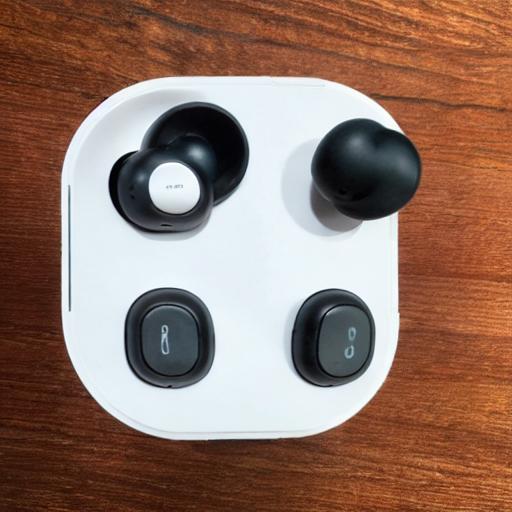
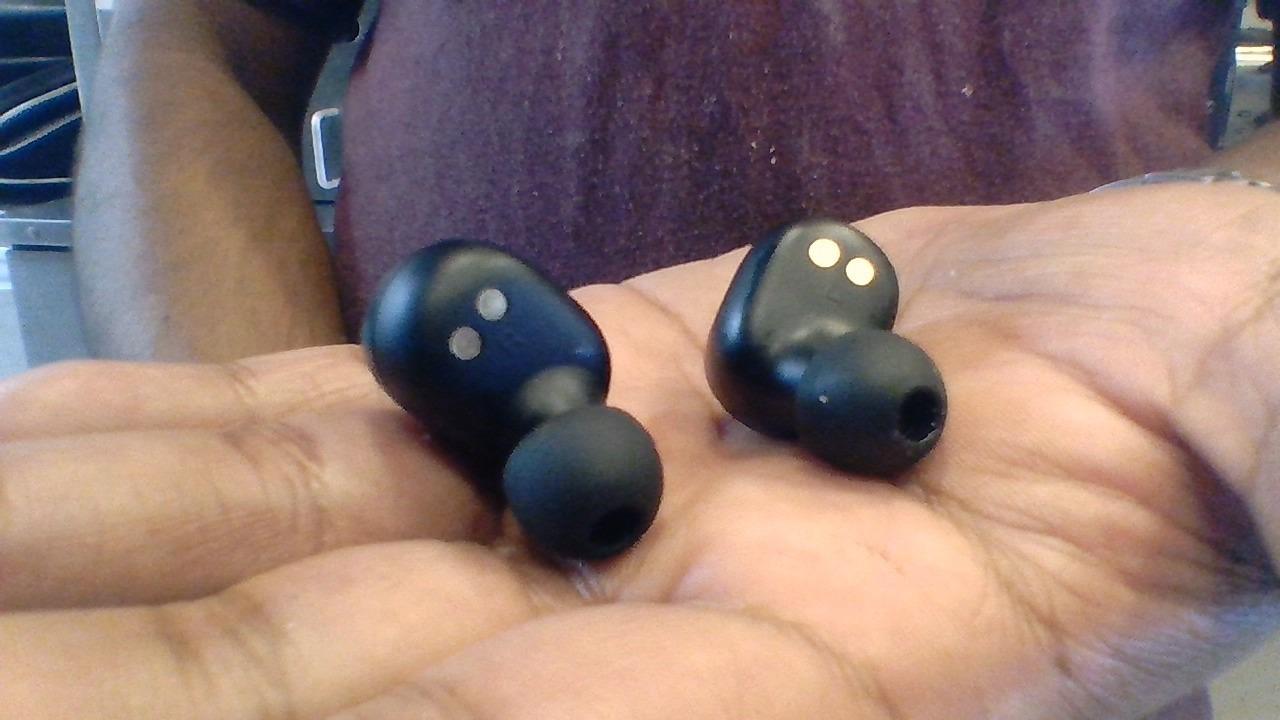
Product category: earbuds
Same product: no